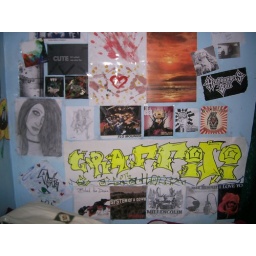
my wall by my bed